Doug Richford

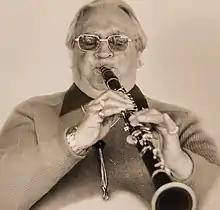
Doug Richford in North Wales 1975

Douglas Frank Richford (1920-1987) was a British jazz clarinetist, and saxophonist.